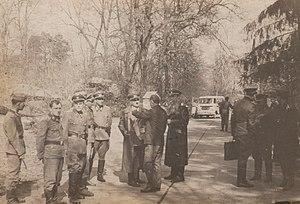
Libération est la série de cinq longs métrages soviétiques tournés par Iouri Ozerov de 1967 à 1971 retraçant des épisodes marquants de la Grande guerre patriotique à partir de 1943.